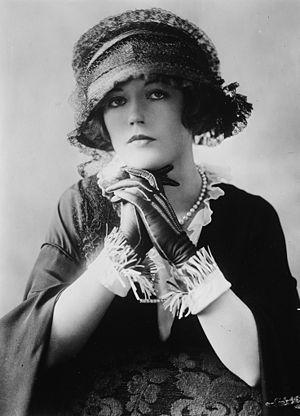
Cette liste non exhaustive répertorie les personnalités nées à New York, dans l'État de New York, États-Unis, en suivant un classement par ordre chronologique. Pour chaque personnalité sont donnés le nom, l'année de naissance, l'année de décès le cas échéant, précision du quartier et la qualité ou profession.
Marion Davies, de son vrai nom Marion Cecilia Douras, est une actrice et productrice américaine née le 3 janvier 1897 à Brooklyn et morte le 22 septembre 1961 à Hollywood.